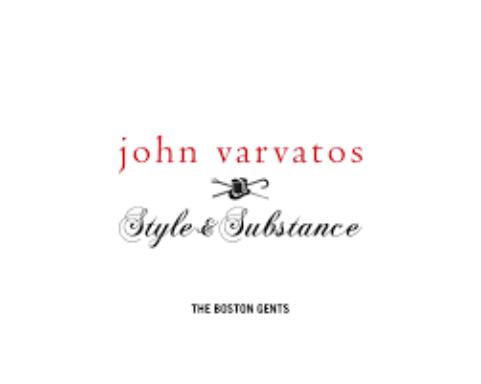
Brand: John Varvatos
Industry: Clothes